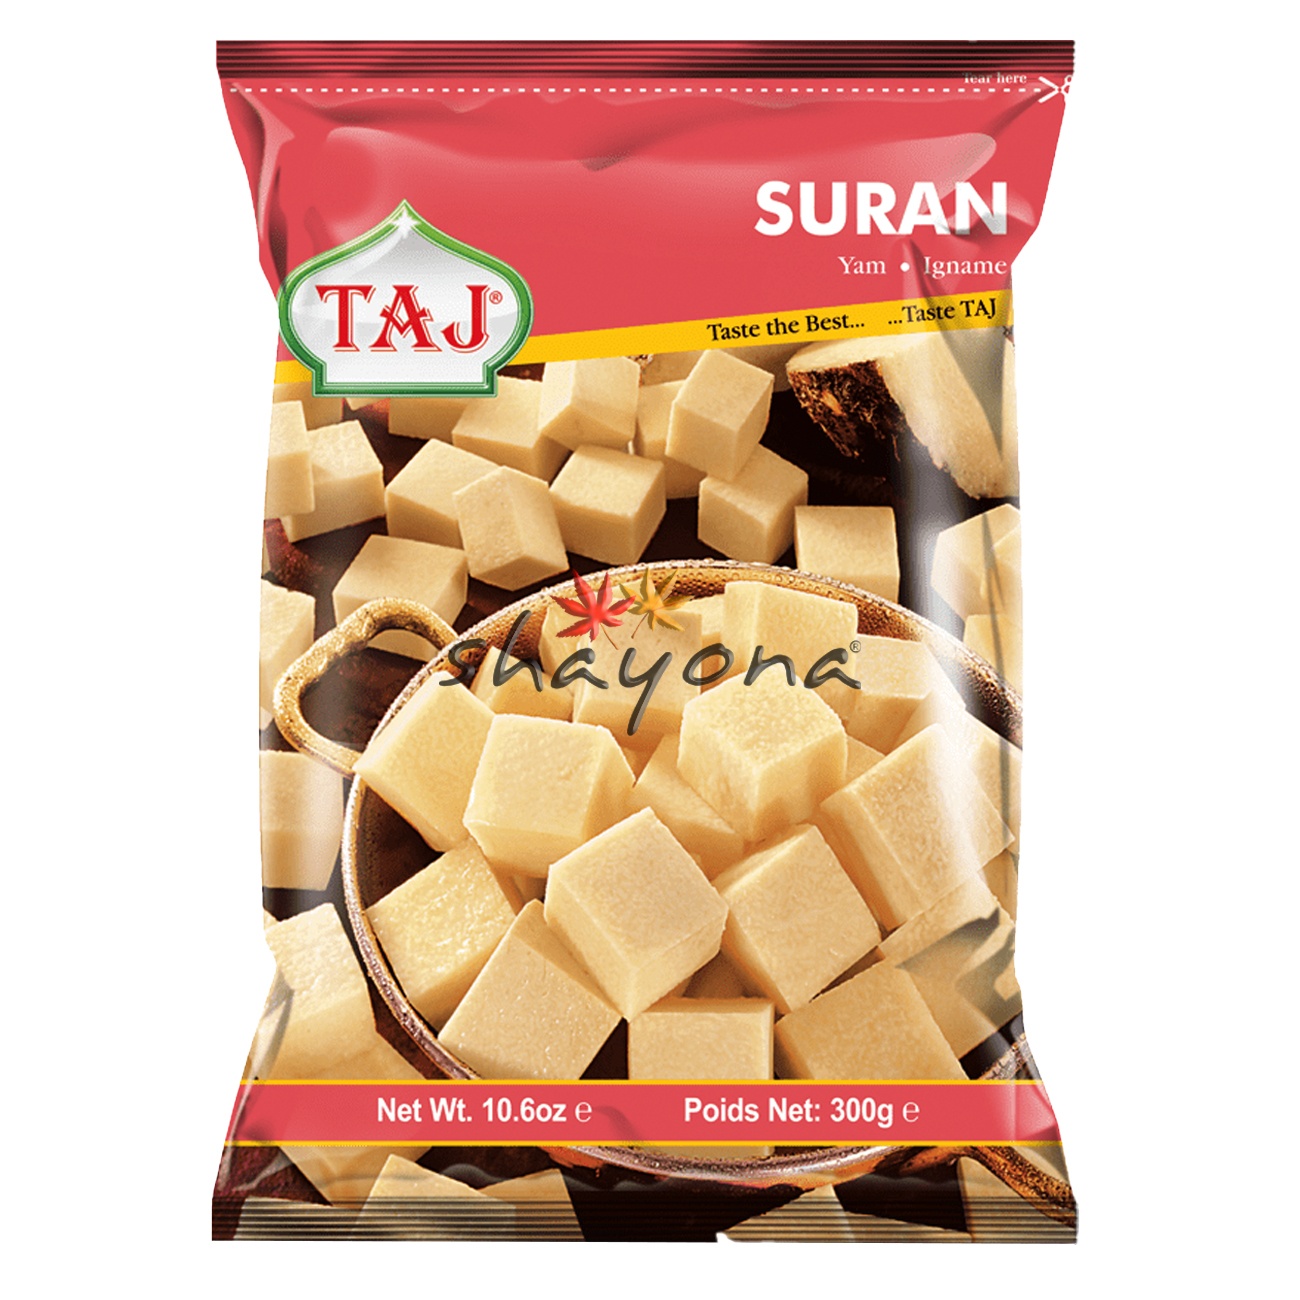
Taj Frozen Suran
Frozen Suran (Yams) Weight: 300g Allergen Advice: Produced in a facility that also handles NUTS, SESAME, SOYA, DAIRY, MUSTARD, CEREALS, SULPHITES, PEANUTS and CELERY. For allergens see ingredients in bold . All frozen product prices contain a small surcharge for shipping and packaging costs, in comparison to frozen products purchased in-store.
Brand: Taj
Category: Food, Beverages & Tobacco > Food Items > Fruits & Vegetables > Fresh & Frozen Vegetables > Yams